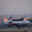
Label: airplane